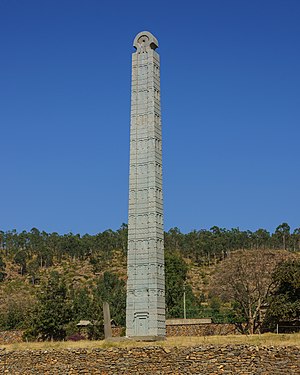
Aksum
Aksumobelisken
Kongeriget Aksum eller Det aksumitiske imperium var en vigtig handelsnation i det nordøstlige Afrika. Riget voksede frem fra omkring 300-tallet fvt. fra den uraksumske periode og blomstrede i 100-tallet evt. Riget var en betydelig handelspartner i handelen mellem Romerriget og oldtidens Indien. Herskerne i Aksum styrede handelen ved at præge sin egne mønter. Aksum etablerede sit hegemoni over det nedadgående kongerige Kush og fik politisk indflydelse over en del riger på Den Arabiske Halvø, og herskede over regionen med sin erobring af Himjar-riget, et sydarabisk kongedømme i det senere Yemen.